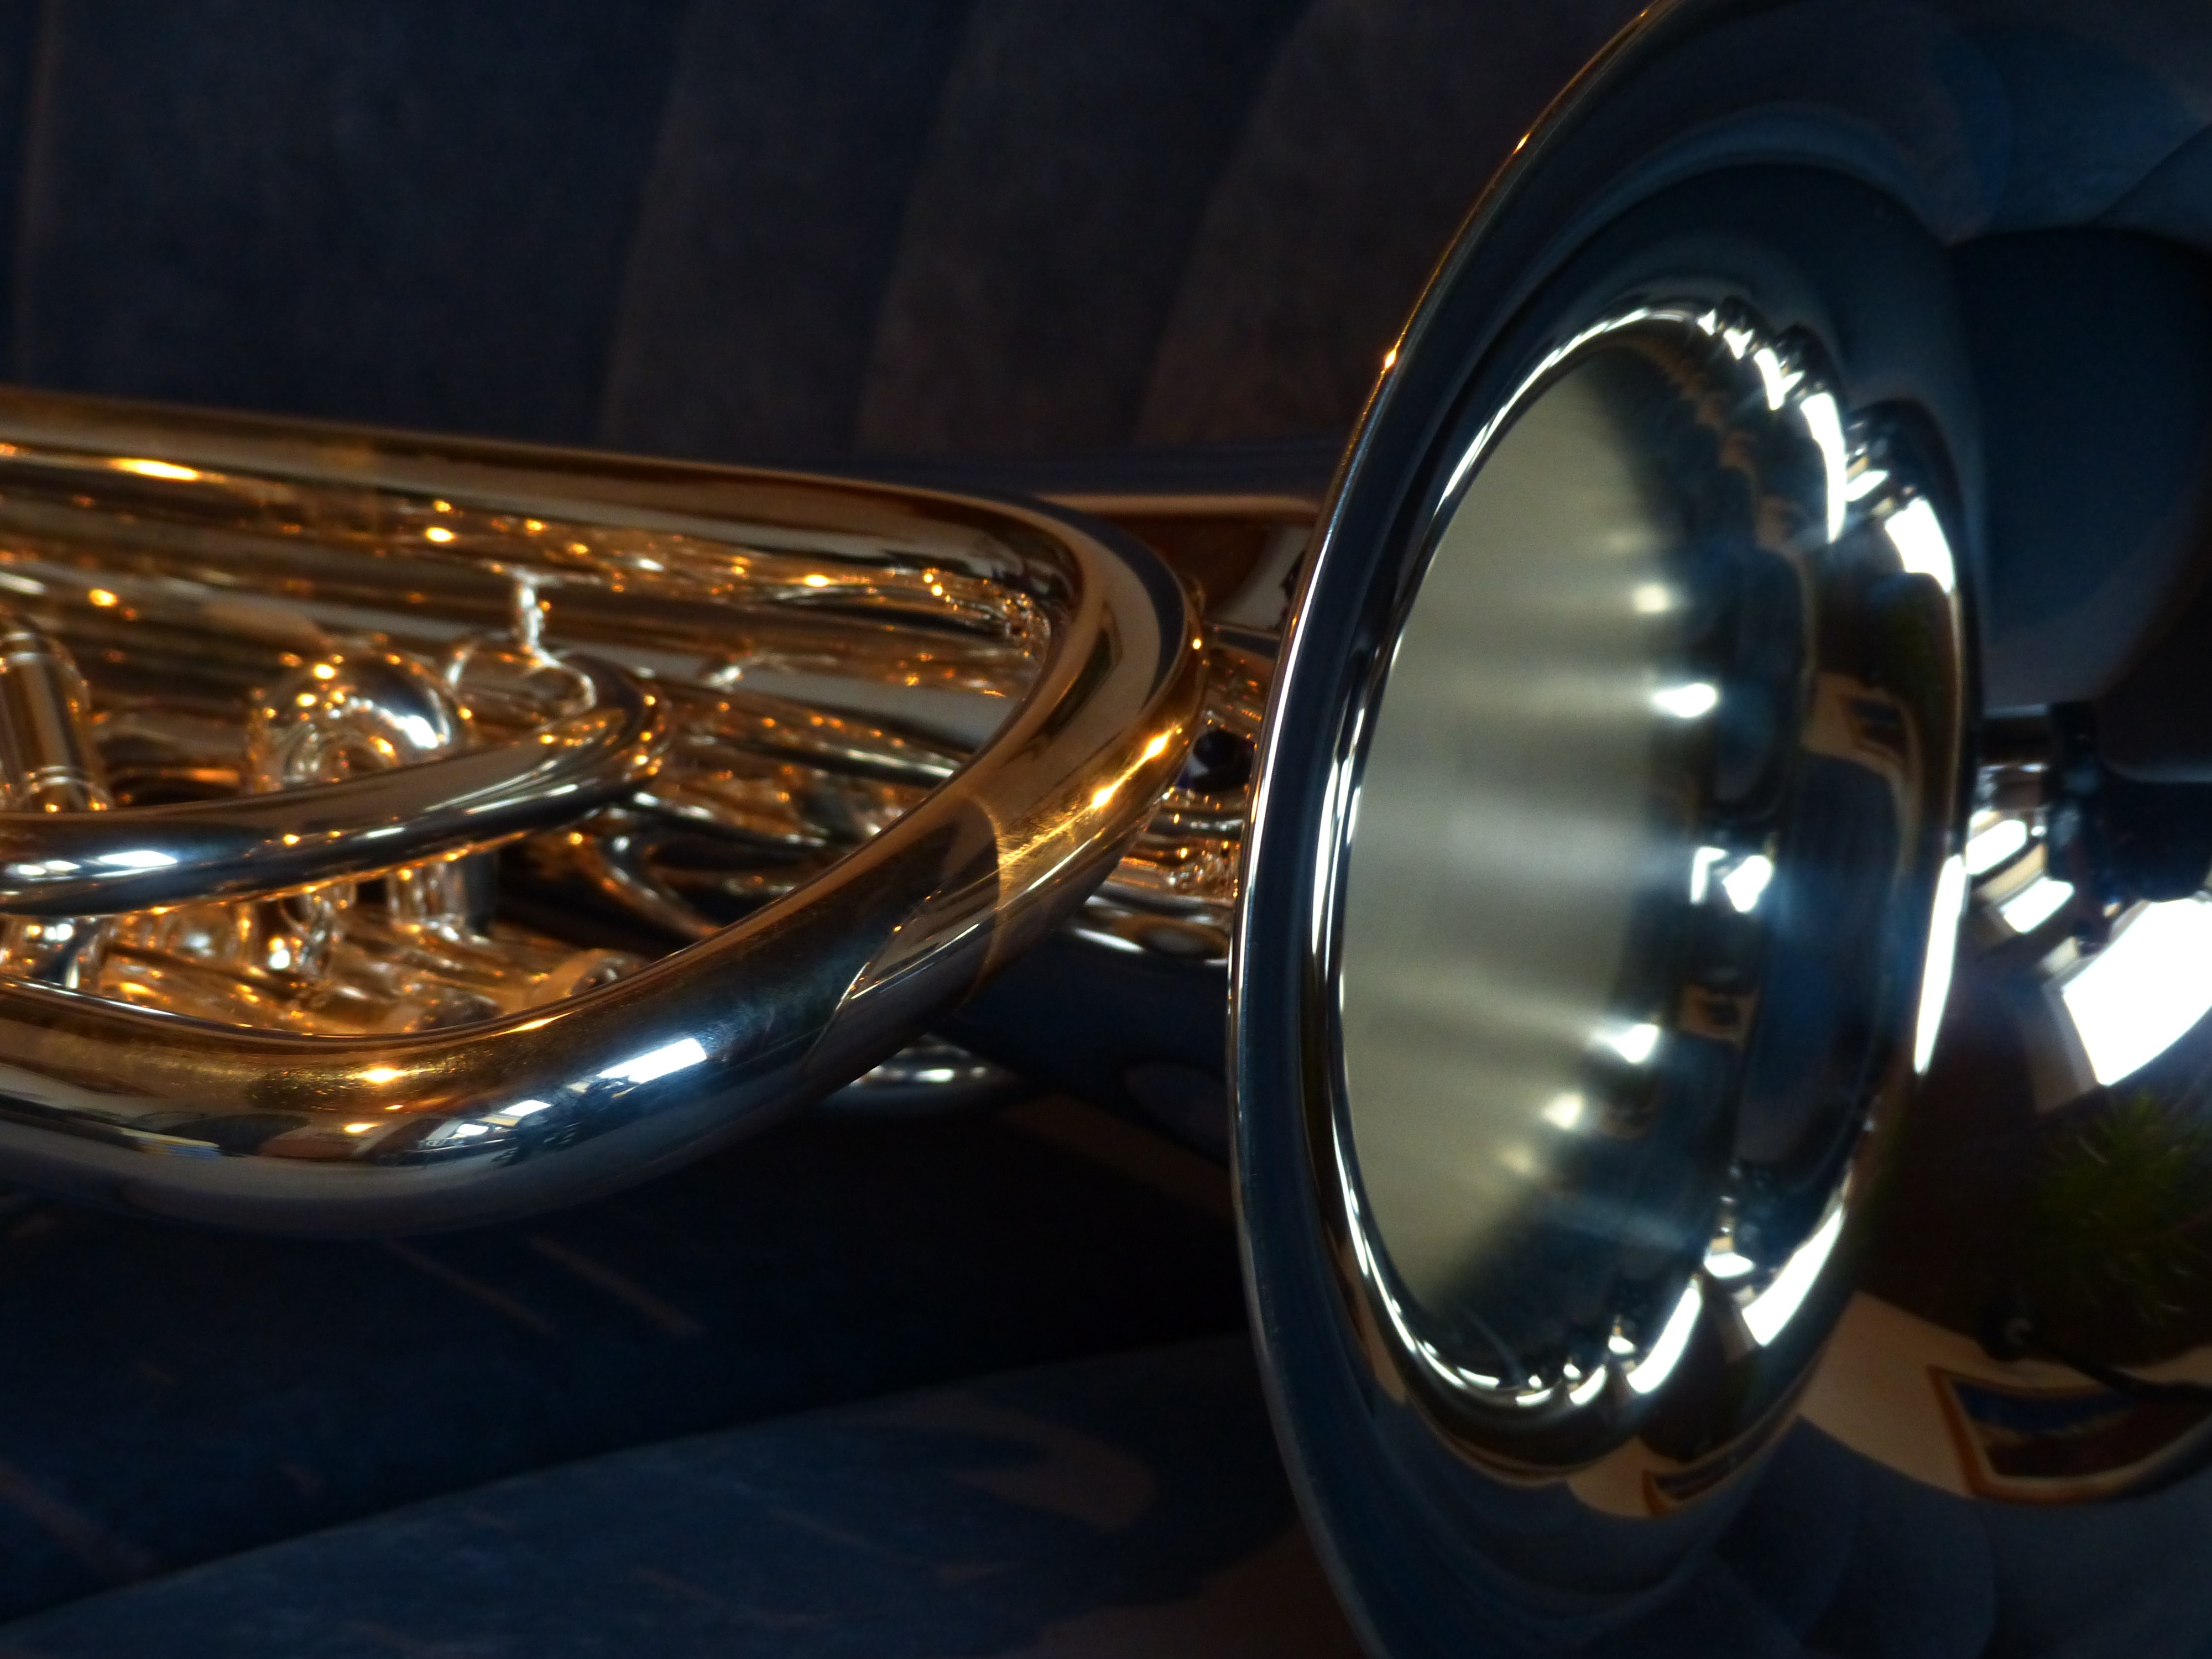
music, light, car, wheel, vehicle, shine, spoke, instrument, musical instrument, trombone, sheet, pipes, silver, rim, rays, trains, tuba, funnel, bugle, brass instrument, sousaphone, euphonium